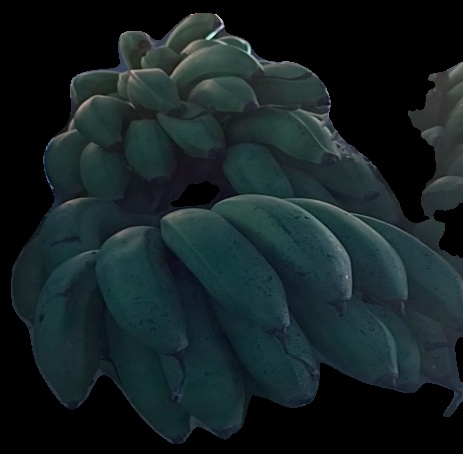
Variety: rasbale
Grade: grade2